Buh Township, Morrison County, Minnesota

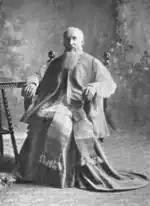
Joseph Francis Buh

Buh Township was organized in 1894, and named for Joseph Francis Buh, a Roman Catholic priest who worked in the area.